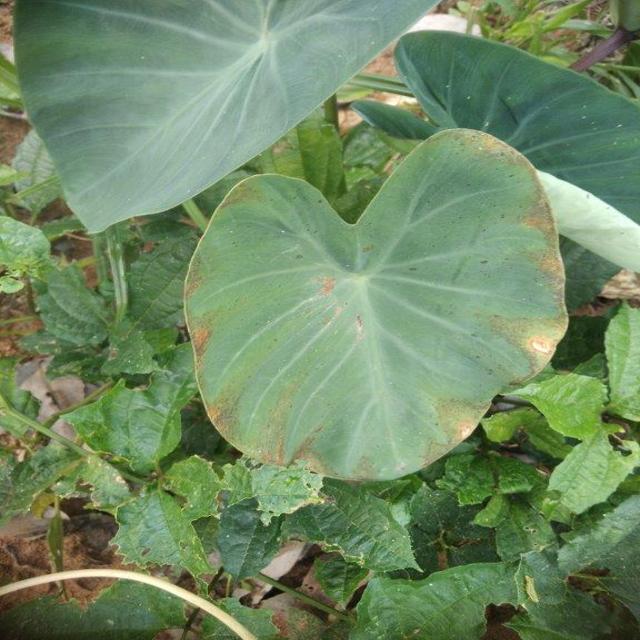
Label: Early_Blight